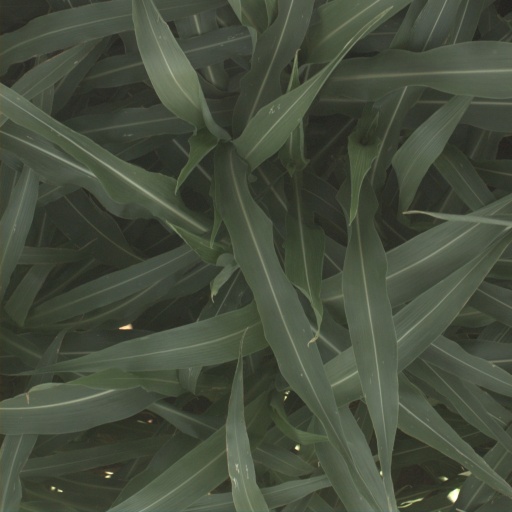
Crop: sorghum